Cobra Starship

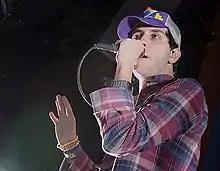
Gabe Saporta performing on November 28, 2009

Following extensive touring in 2008, the band headed to a New York City studio in September 2008, to record new songs after facing some pressure by their label to make another album. However, Saporta was diagnosed with a cyst on his vocal cords and the group did not like how the music was turning out. In 2009, the band went to a cabin in the Pocono Mountains of Pennsylvania in an attempt to produce new material. Spending two weeks in the cabin, they broadcast for four days on the live camera feed site Stickam, thus creating the Shelf Kids, an unofficial Cobra Starship fan club. Satisfied with the material, a new album was announced with a tentative release in the summer. The band worked with Kara DioGuardi, Kevin Rudolf, S*A*M and Sluggo, and songwriters Benny Blanco and Patrick Stump on "Hot Mess". The album has been described as more dance punk than their previous releases. The group began the Believers Never Die Tour Part Deux tour in the beginning of April 2009, opening for Fall Out Boy, alongside All Time Low, Metro Station, and Hey Monday. They spent time performing many shows in the US, mostly all in April and the beginning of May 2009; however, they also played a few shows in the UK at the end of May 2009, supported by Sing It Loud, Cash Cash, and UK band Mimi Soya. The group recorded the song "Chew Me Up and Spit Me Out" for the 2009 "Jennifer's Body" soundtrack.